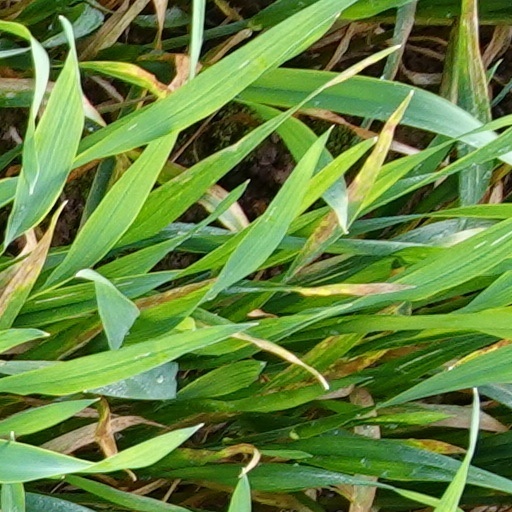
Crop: wheat